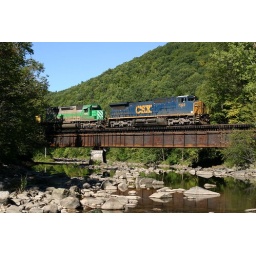
Eastbound &amp;quot;rack&amp;quot; train out of Cleavland crosses the Westfield River deep in the mountains of Western MA.